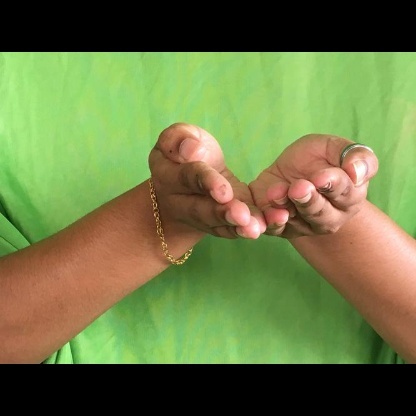
Mudra: Pushpaputa